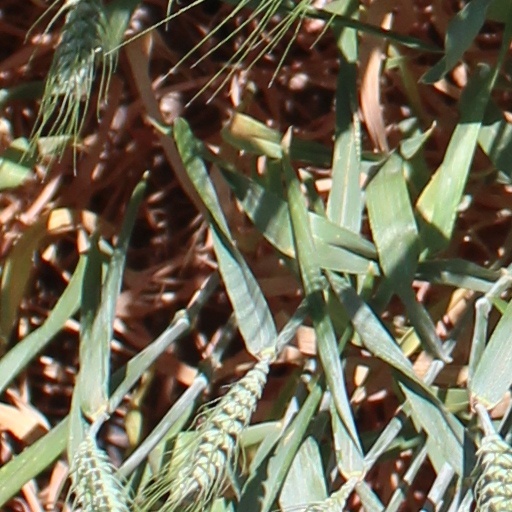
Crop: wheat